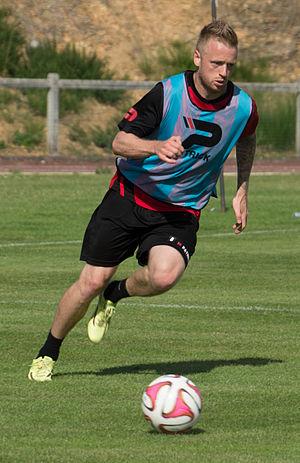
Ronnie Schwartz à l'entrainement le 10 juillet 2014
Ronnie Schwartz Nielsen est un footballeur danois, né le 29 août 1989 à Ulsted, petit village rattaché à Aalborg. Il évolue actuellement au poste d'attaquant au FC Midtjylland.